William Jarvis (merchant)

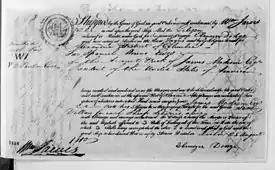
Bill of lading for two Spanish merino ewes, sent by Jarvis to President James Madison, 1810

Jarvis' strategy yielded prodigious returns for several decades, especially following the blockade during the War of 1812, when prohibitions on British wool sent demand for domestic wool soaring. "Merino mania" gripped the state of Vermont. Farmers clamored for the newly-imported breed; sheep-raising increased significantly across the East Coast. Prices rose for the fine merino wool with its unique water-shedding qualities and longer fiber.